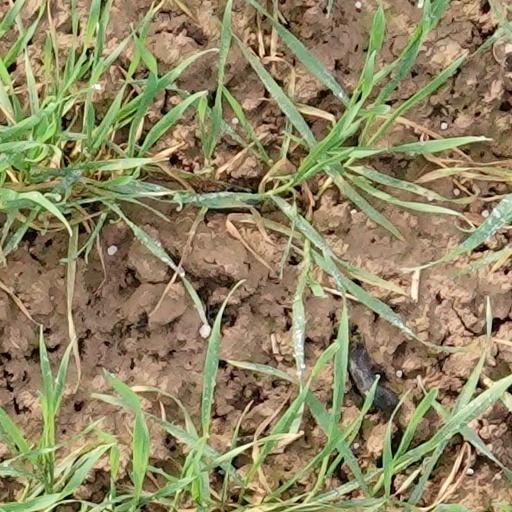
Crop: wheat